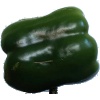
Label: Pepper Green 1